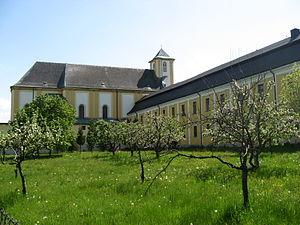
Bílá Voda est une commune du district de Jeseník, dans la région d'Olomouc, en République tchèque. Sa population s'élevait à 314 habitants en 2018.